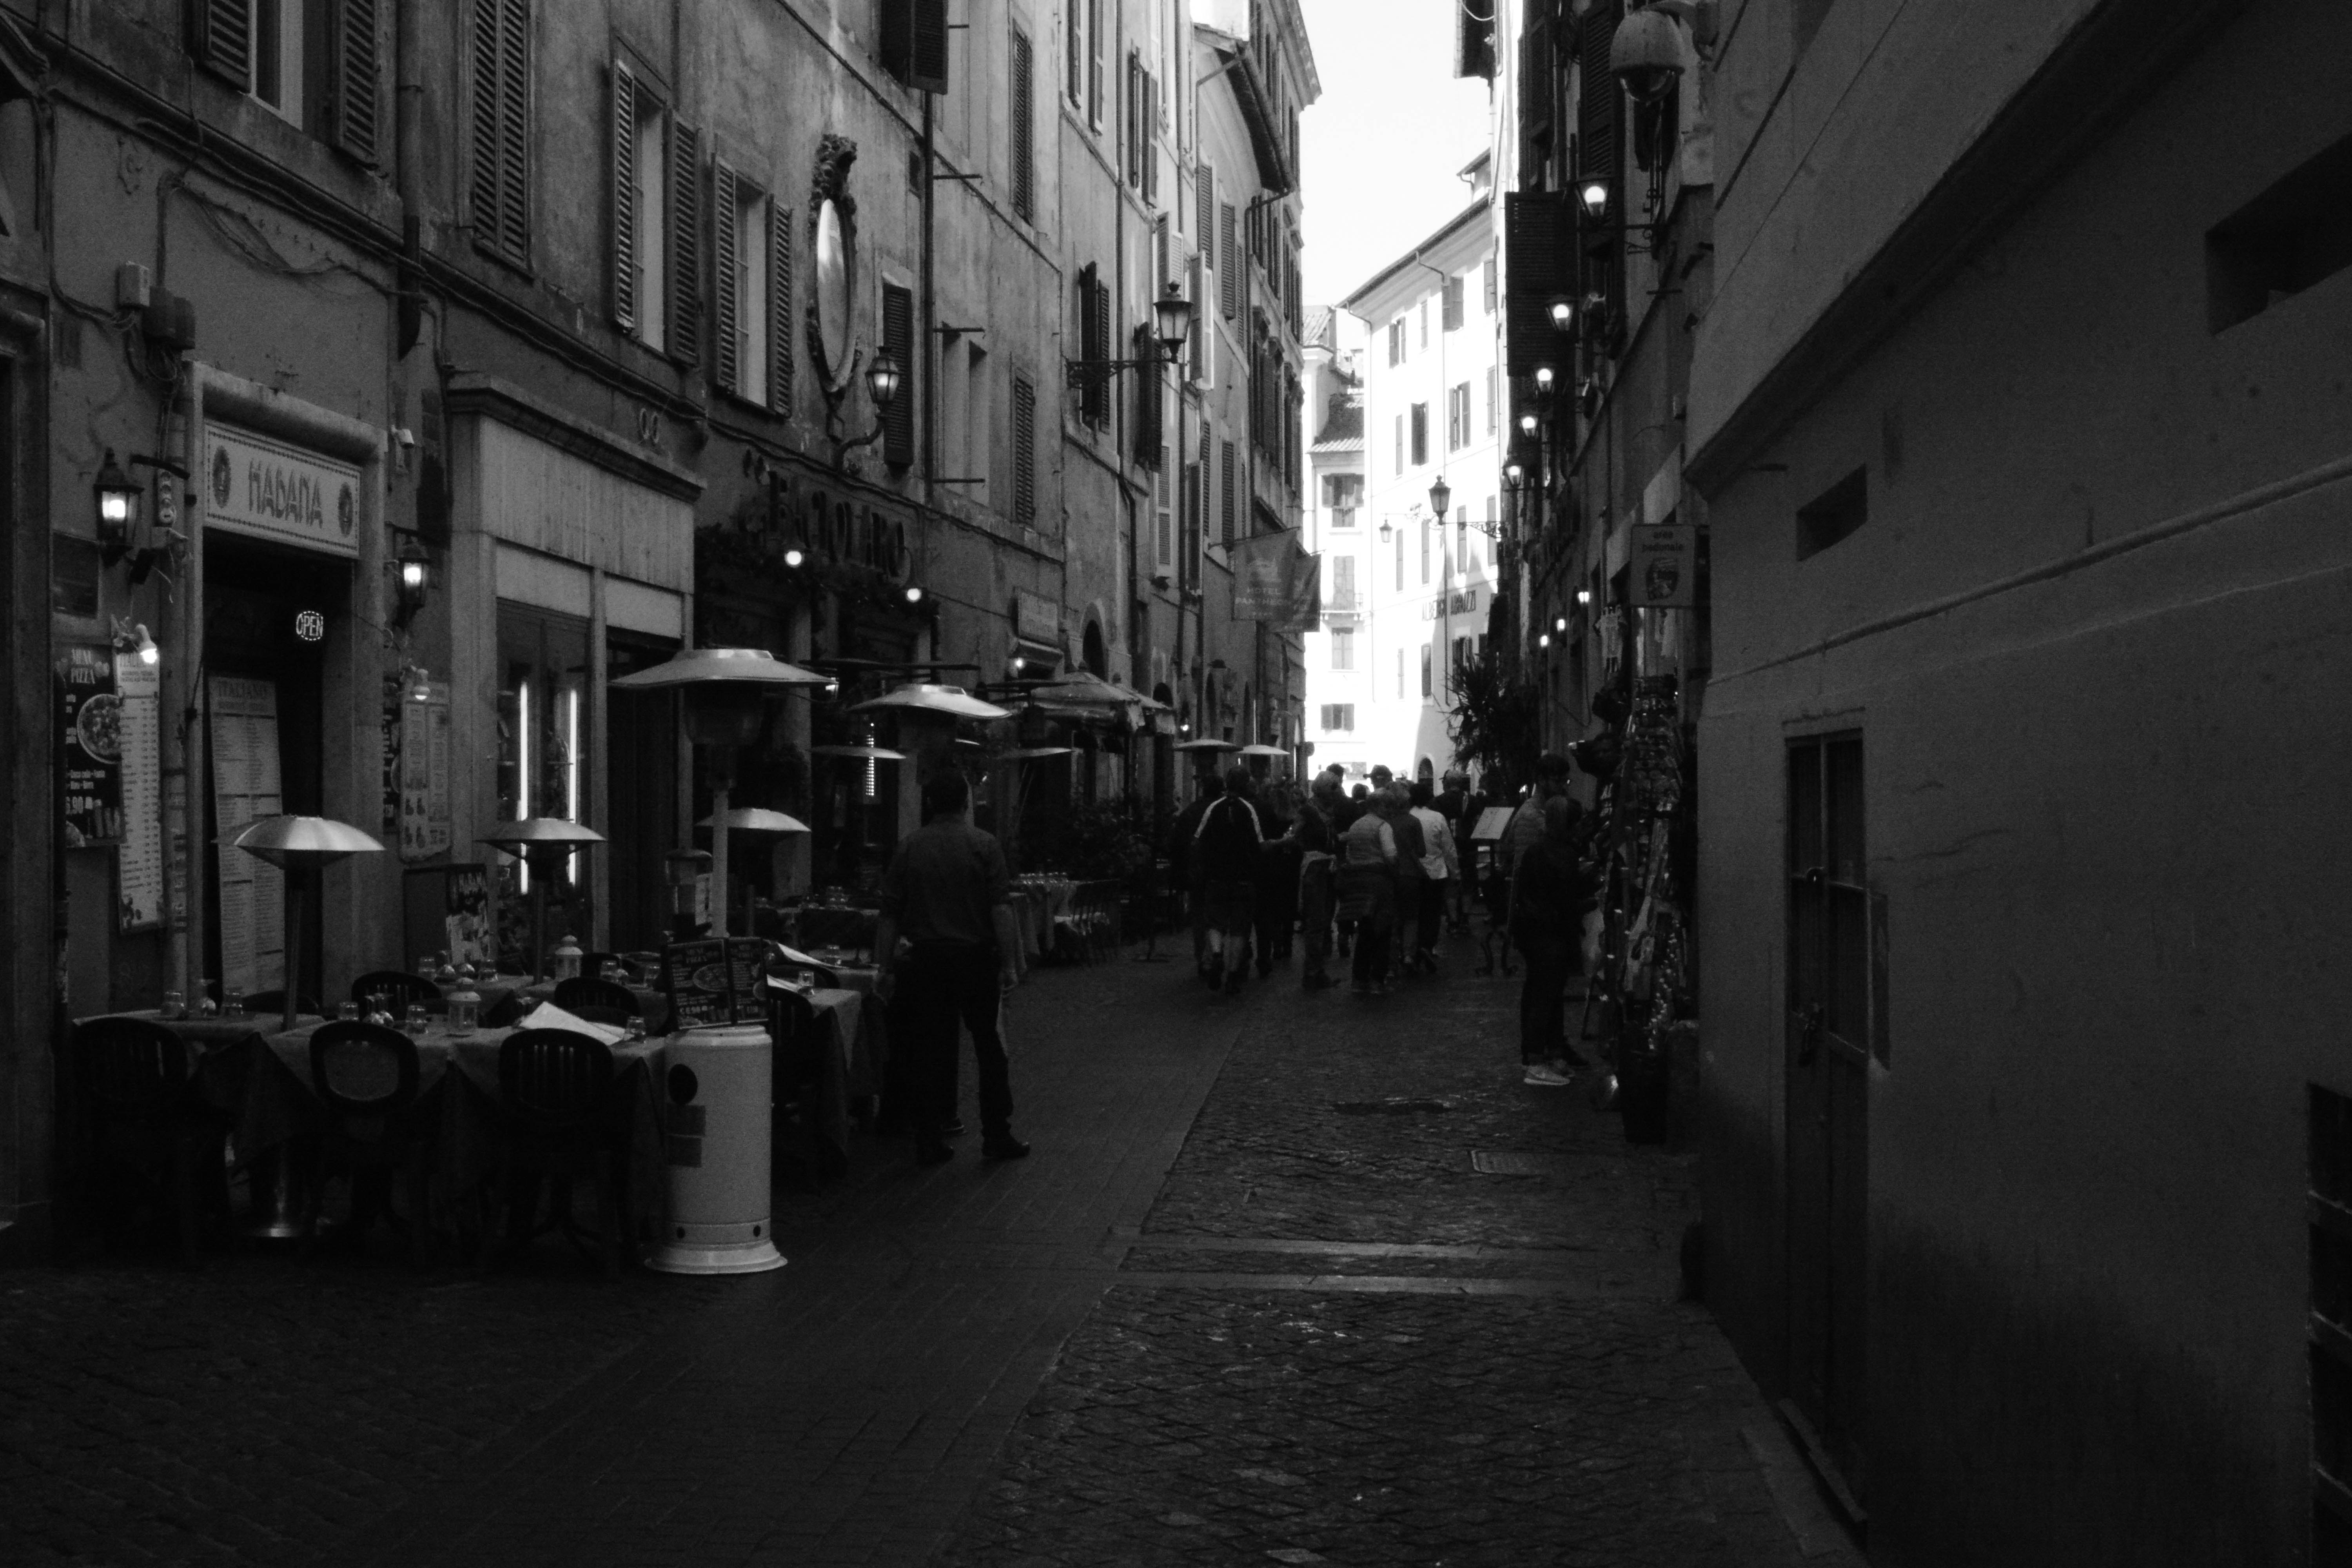
black and white, road, street, night, alley, darkness, black, monochrome, lane, lighting, infrastructure, snapshot, urban area, monochrome photography, film noir, nonbuilding structure